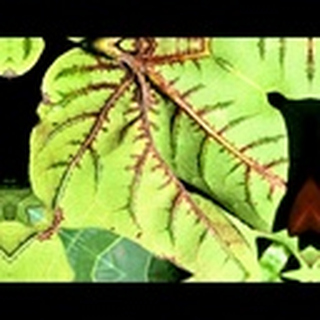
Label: cotton_bacterial_blight